Bundaran HI Astra (Transjakarta)

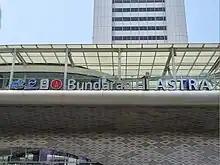
The installation of "ASTRA" brand at the station's name signage marks the naming right handover to Astra International

On 30 June 2022, TransJakarta announced the sale of exclusive naming rights for several BRT stations, including Bundaran HI which is an iconic station that prioritize public transportation service and also as the landmark of international business and lifestyle. Hence that, Bundaran HI station becomes a strategic intermediary for promotion activities.